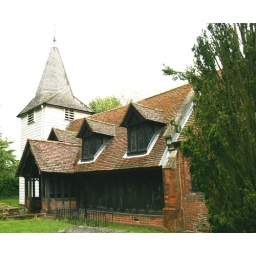
Also the oldest wooden building in Europe